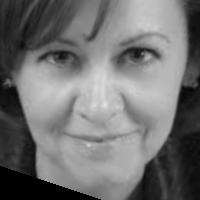
Age group: age 41-55